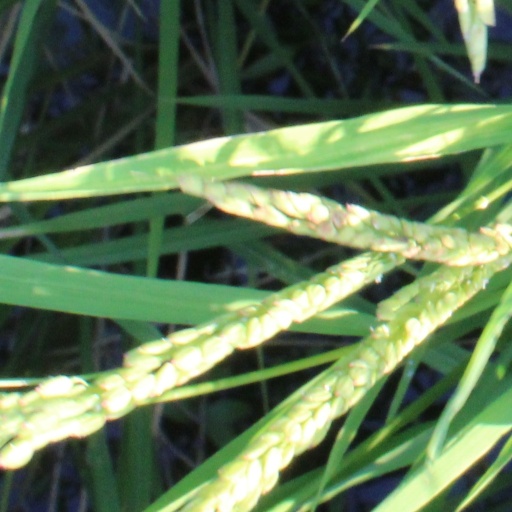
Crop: rice